Louis Moe

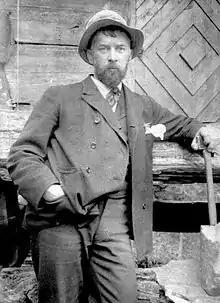
Moe

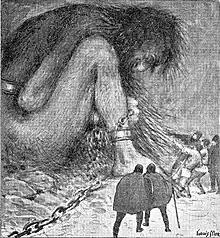
The giant Utgarthilocus, chained in the cave. From an 1898 edition of Saxo Grammaticus' chronicles.

Louis Moe (20 April 1857 – 23 October 1945) was a Norwegian painter, illustrator and writer who settled in Denmark.